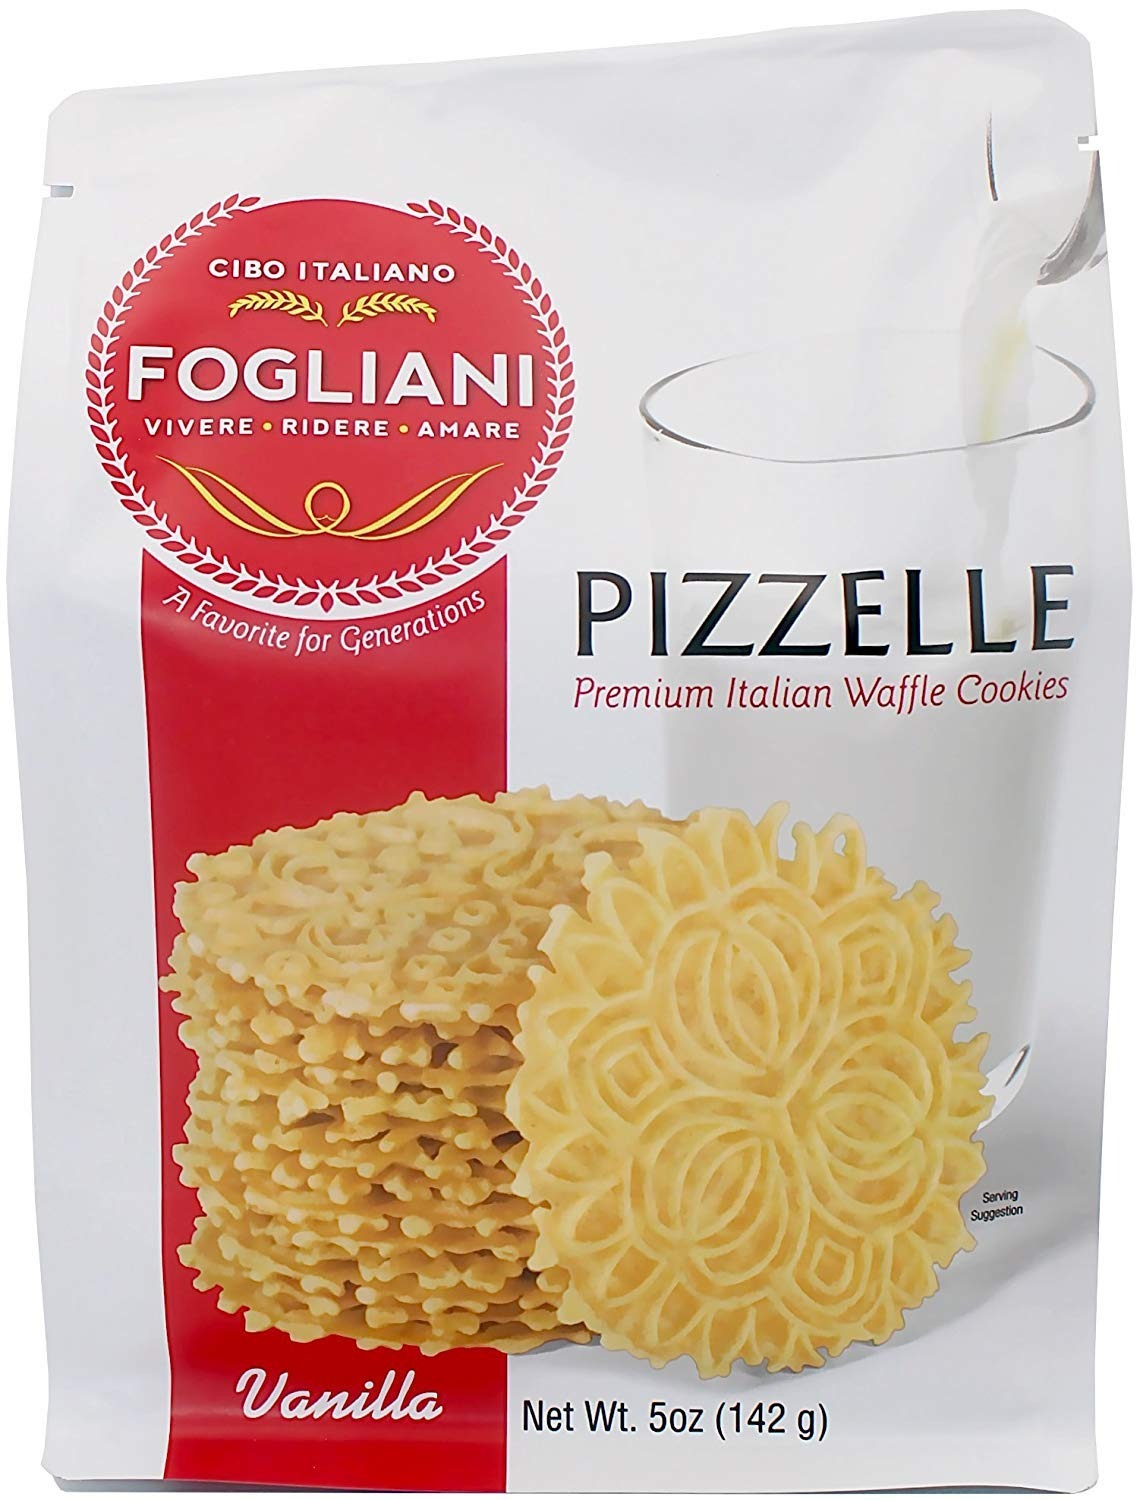
Item Name: Fogliani Vanilla Pizzelle Waffle Cookies (Pack of 1)
Product Description: A favorite for generations. Homemade taste. Says it all! Thin, crispy, delicious. Our story begins in 1904 when my maternal grandfather, Raffaele Raulli, came to America from Italy at the age of 17. He went from peddling pasta in the city of Los Angeles, California to building a successful pasta business. He then went on to build a thriving cookie business. My paternal grandfather, Theodore Fogliani, had the same passion to build a life for himself and his family. He ran a successful market in Laguna Beach, California for years. My maternal grandmother, Josephine Raulli, and my parents Ted and Tina Fogliani, have ensured that the tradition of Pizzelle lives on from generation to generation. My drive to build Fogliani Foods into the premium Pizzelle company begins with these incredible people. I am committed to ensuring that each and every cookie holds the same homemade taste and quality as if Josephine herself made them. These Pizzelle are made in America and are a celebration of all immigrants who come to this country with the hope of not only making their lives better but making this country better. I am incredibly grateful to my grandparents and parents for the path they forged, giving me this opportunity to pursue my passion. With gratitude, Christian Fogliani. Fogliani Premium Italian Cookies go great with ice cream, coffee, milk, wine - just about anything! www.FoglianiFoods.com. Share your experience at: (hashtag)FoglianiPizzelle or visit www.FoglianiFoods.com. Questions or comments? cookies(at)foglianifoods.com.
Value: 5.0
Unit: Ounce

Price: 17.95